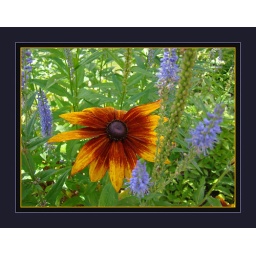
This blanketflower bloom is surrounded by blue flowers in a field in Deerfield, MA.